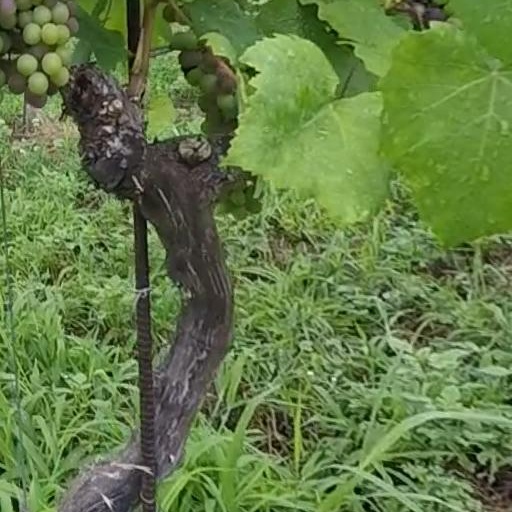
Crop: grape